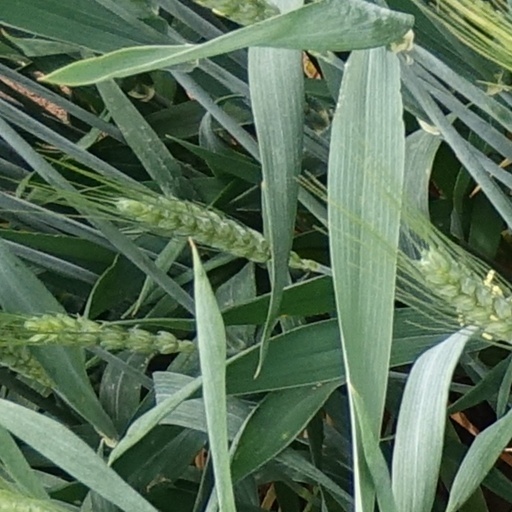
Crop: wheat